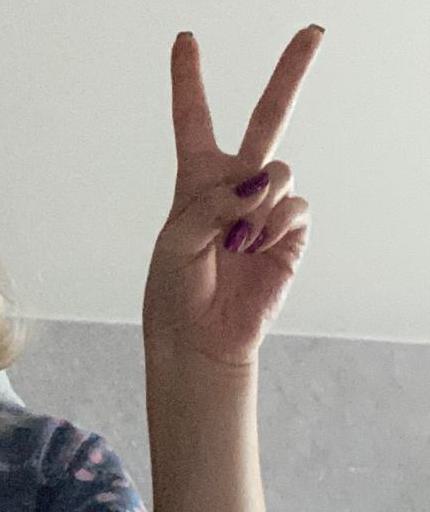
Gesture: peace